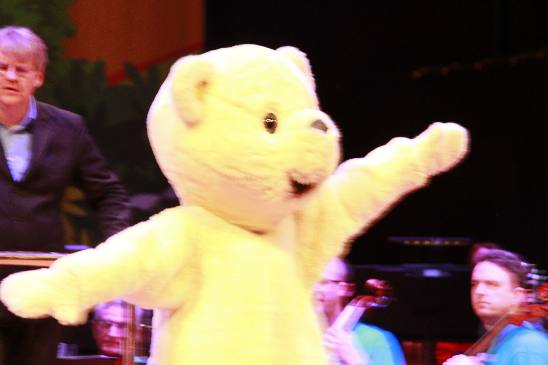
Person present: Yes